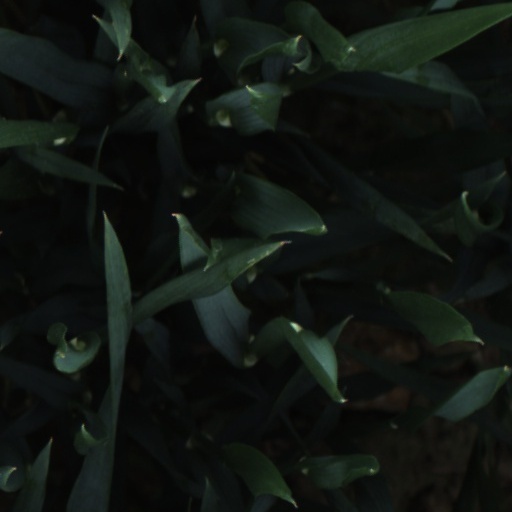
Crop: wheat